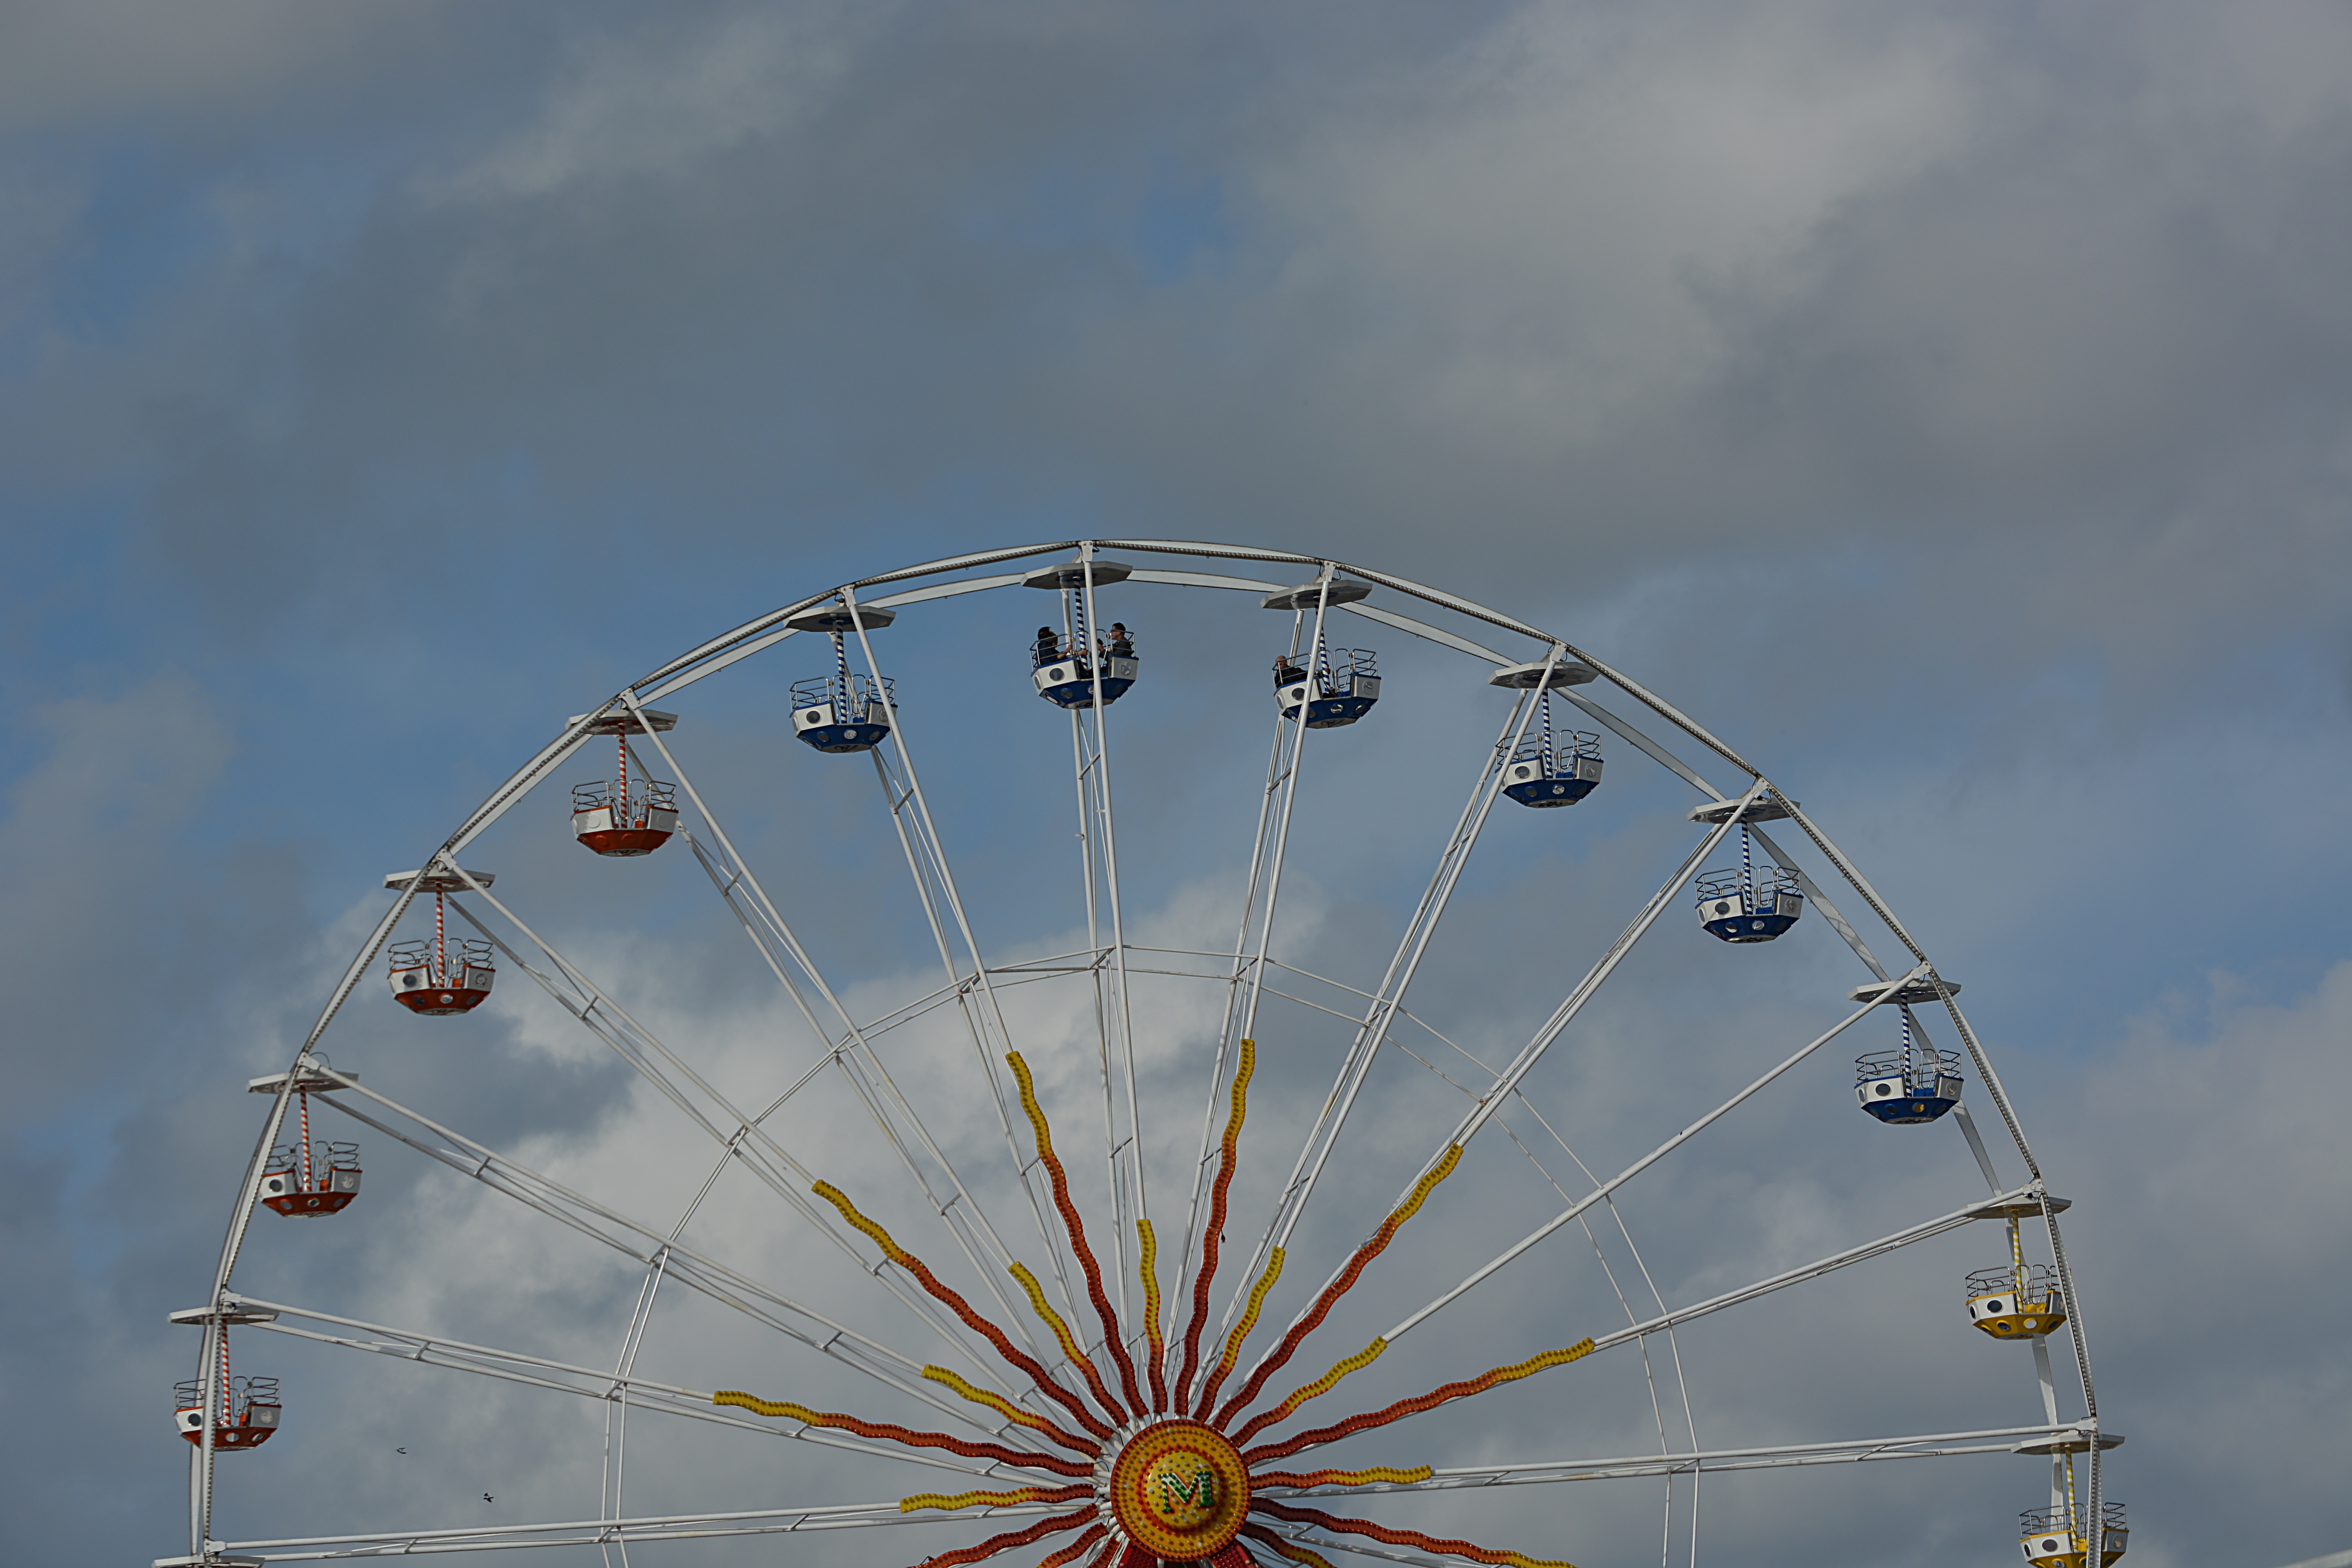
sky, wheel, city, recreation, ferris wheel, amusement park, fairground, clouds, colors, tourist attraction, games, fair, manege, amusement ride, outdoor recreation, geographical feature, atmosphere of earth